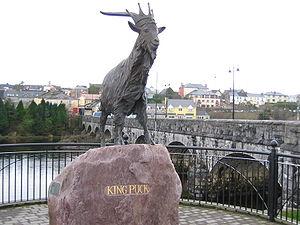
Killorglin est une ville du Comté de Kerry, au sud-ouest de la République d'Irlande. La ville est traversée par le fleuve Laune.